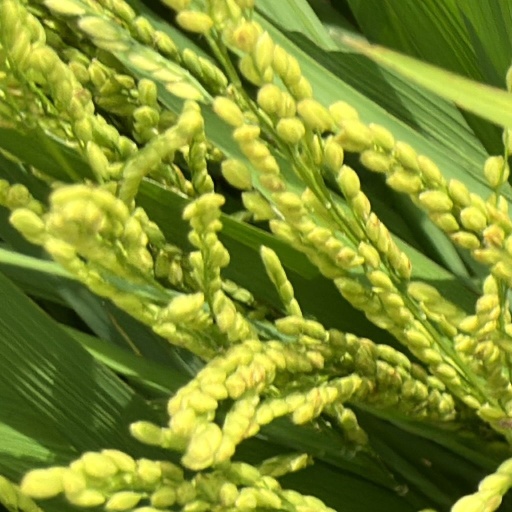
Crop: rice